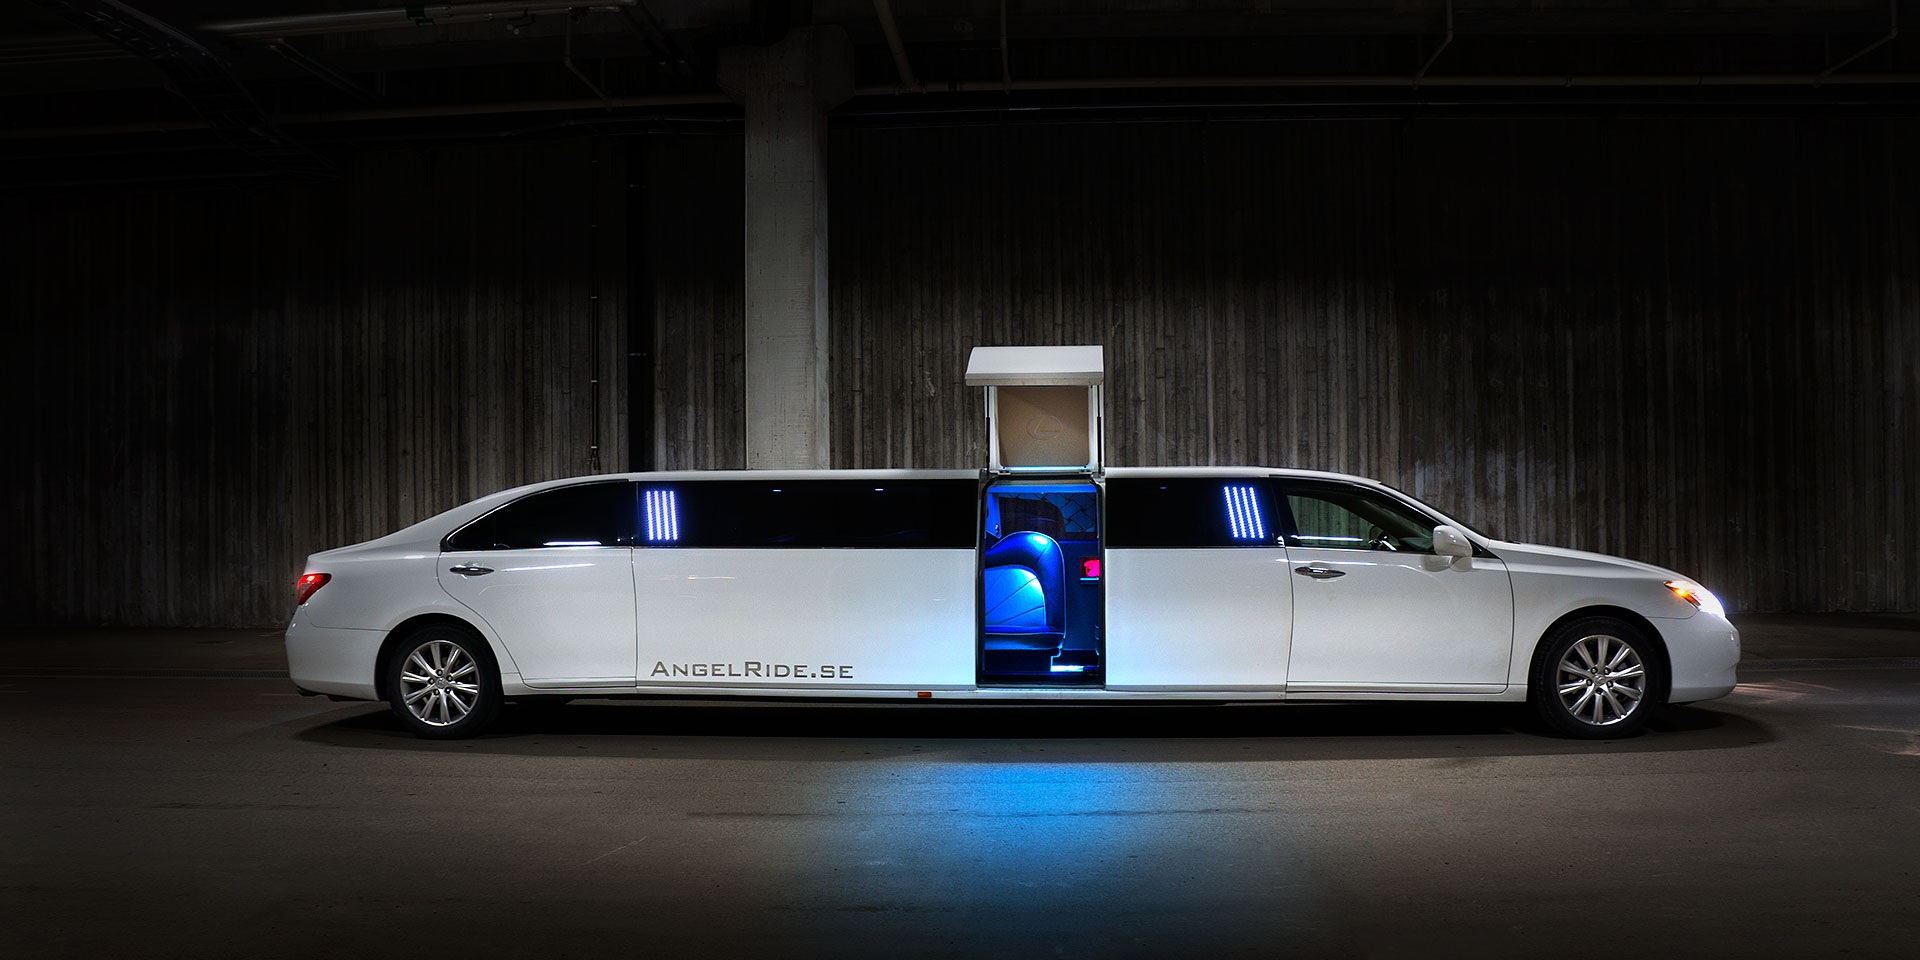
white, car, travel, jet, transportation, vehicle, garage, blue, business, door, long, lights, luxury, stretch, sedan, limo, limousine, elegance, lexus, wealth, luxurious, land vehicle, automobile make, automotive design, luxury vehicle, angelride